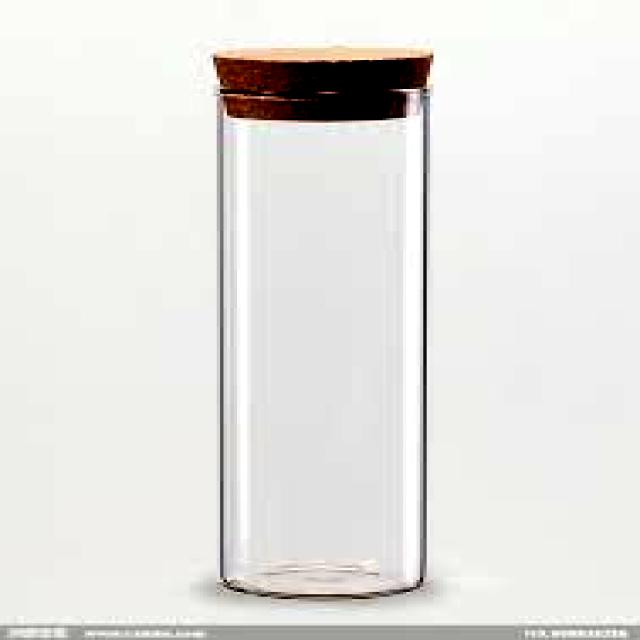
Label: Glass